Westerkerk (Rotterdam)

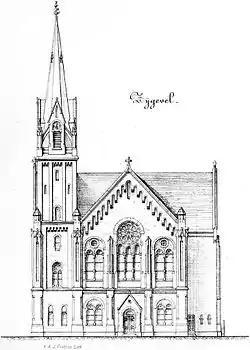
Sidewall of the Westerkerk

The Westerkerk was a Protestant church on the Kruiskade in Rotterdam, Netherlands completed in 1870 and destroyed in the bombing of Rotterdam in May 1940.